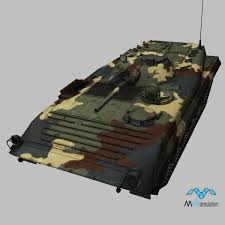
Label: BMP